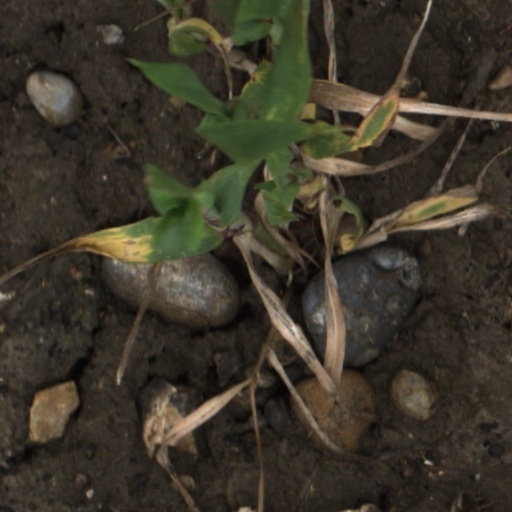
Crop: wheat